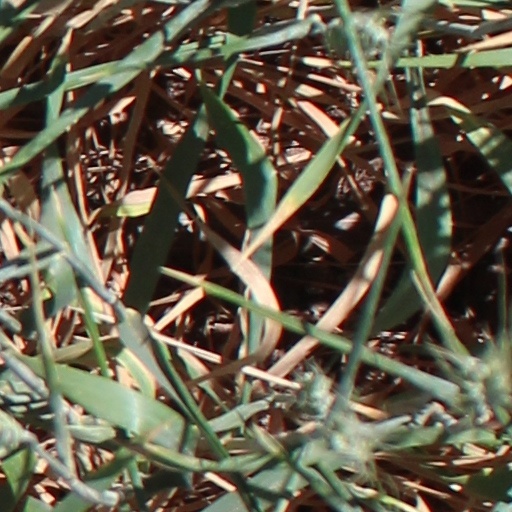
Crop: wheat